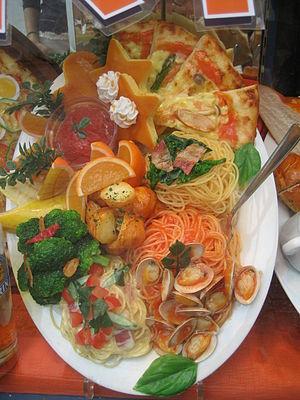
Un sampuru est une réplique d'un produit alimentaire, exposée dans les vitrines et sur les étals extérieurs dans un très grand nombre de restaurants au Japon. Très réaliste, elle sert à montrer aux clients les différents plats et leurs prix.